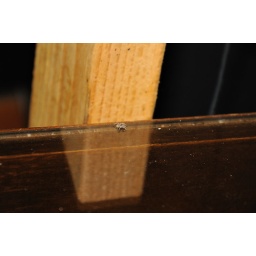
I found this little jumping spider roaming around on my side table, checking out my desk lamp